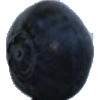
Label: Blueberry 1